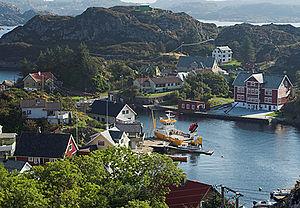
Espevær est une île norvégienne du comté de Hordaland appartenant administrativement à Bømlo.
Bømlo est une municipalité du comté de Hordaland en Norvège. C'est également le nom d'un archipel de 900 îlots situé à l'ouest de Stord.